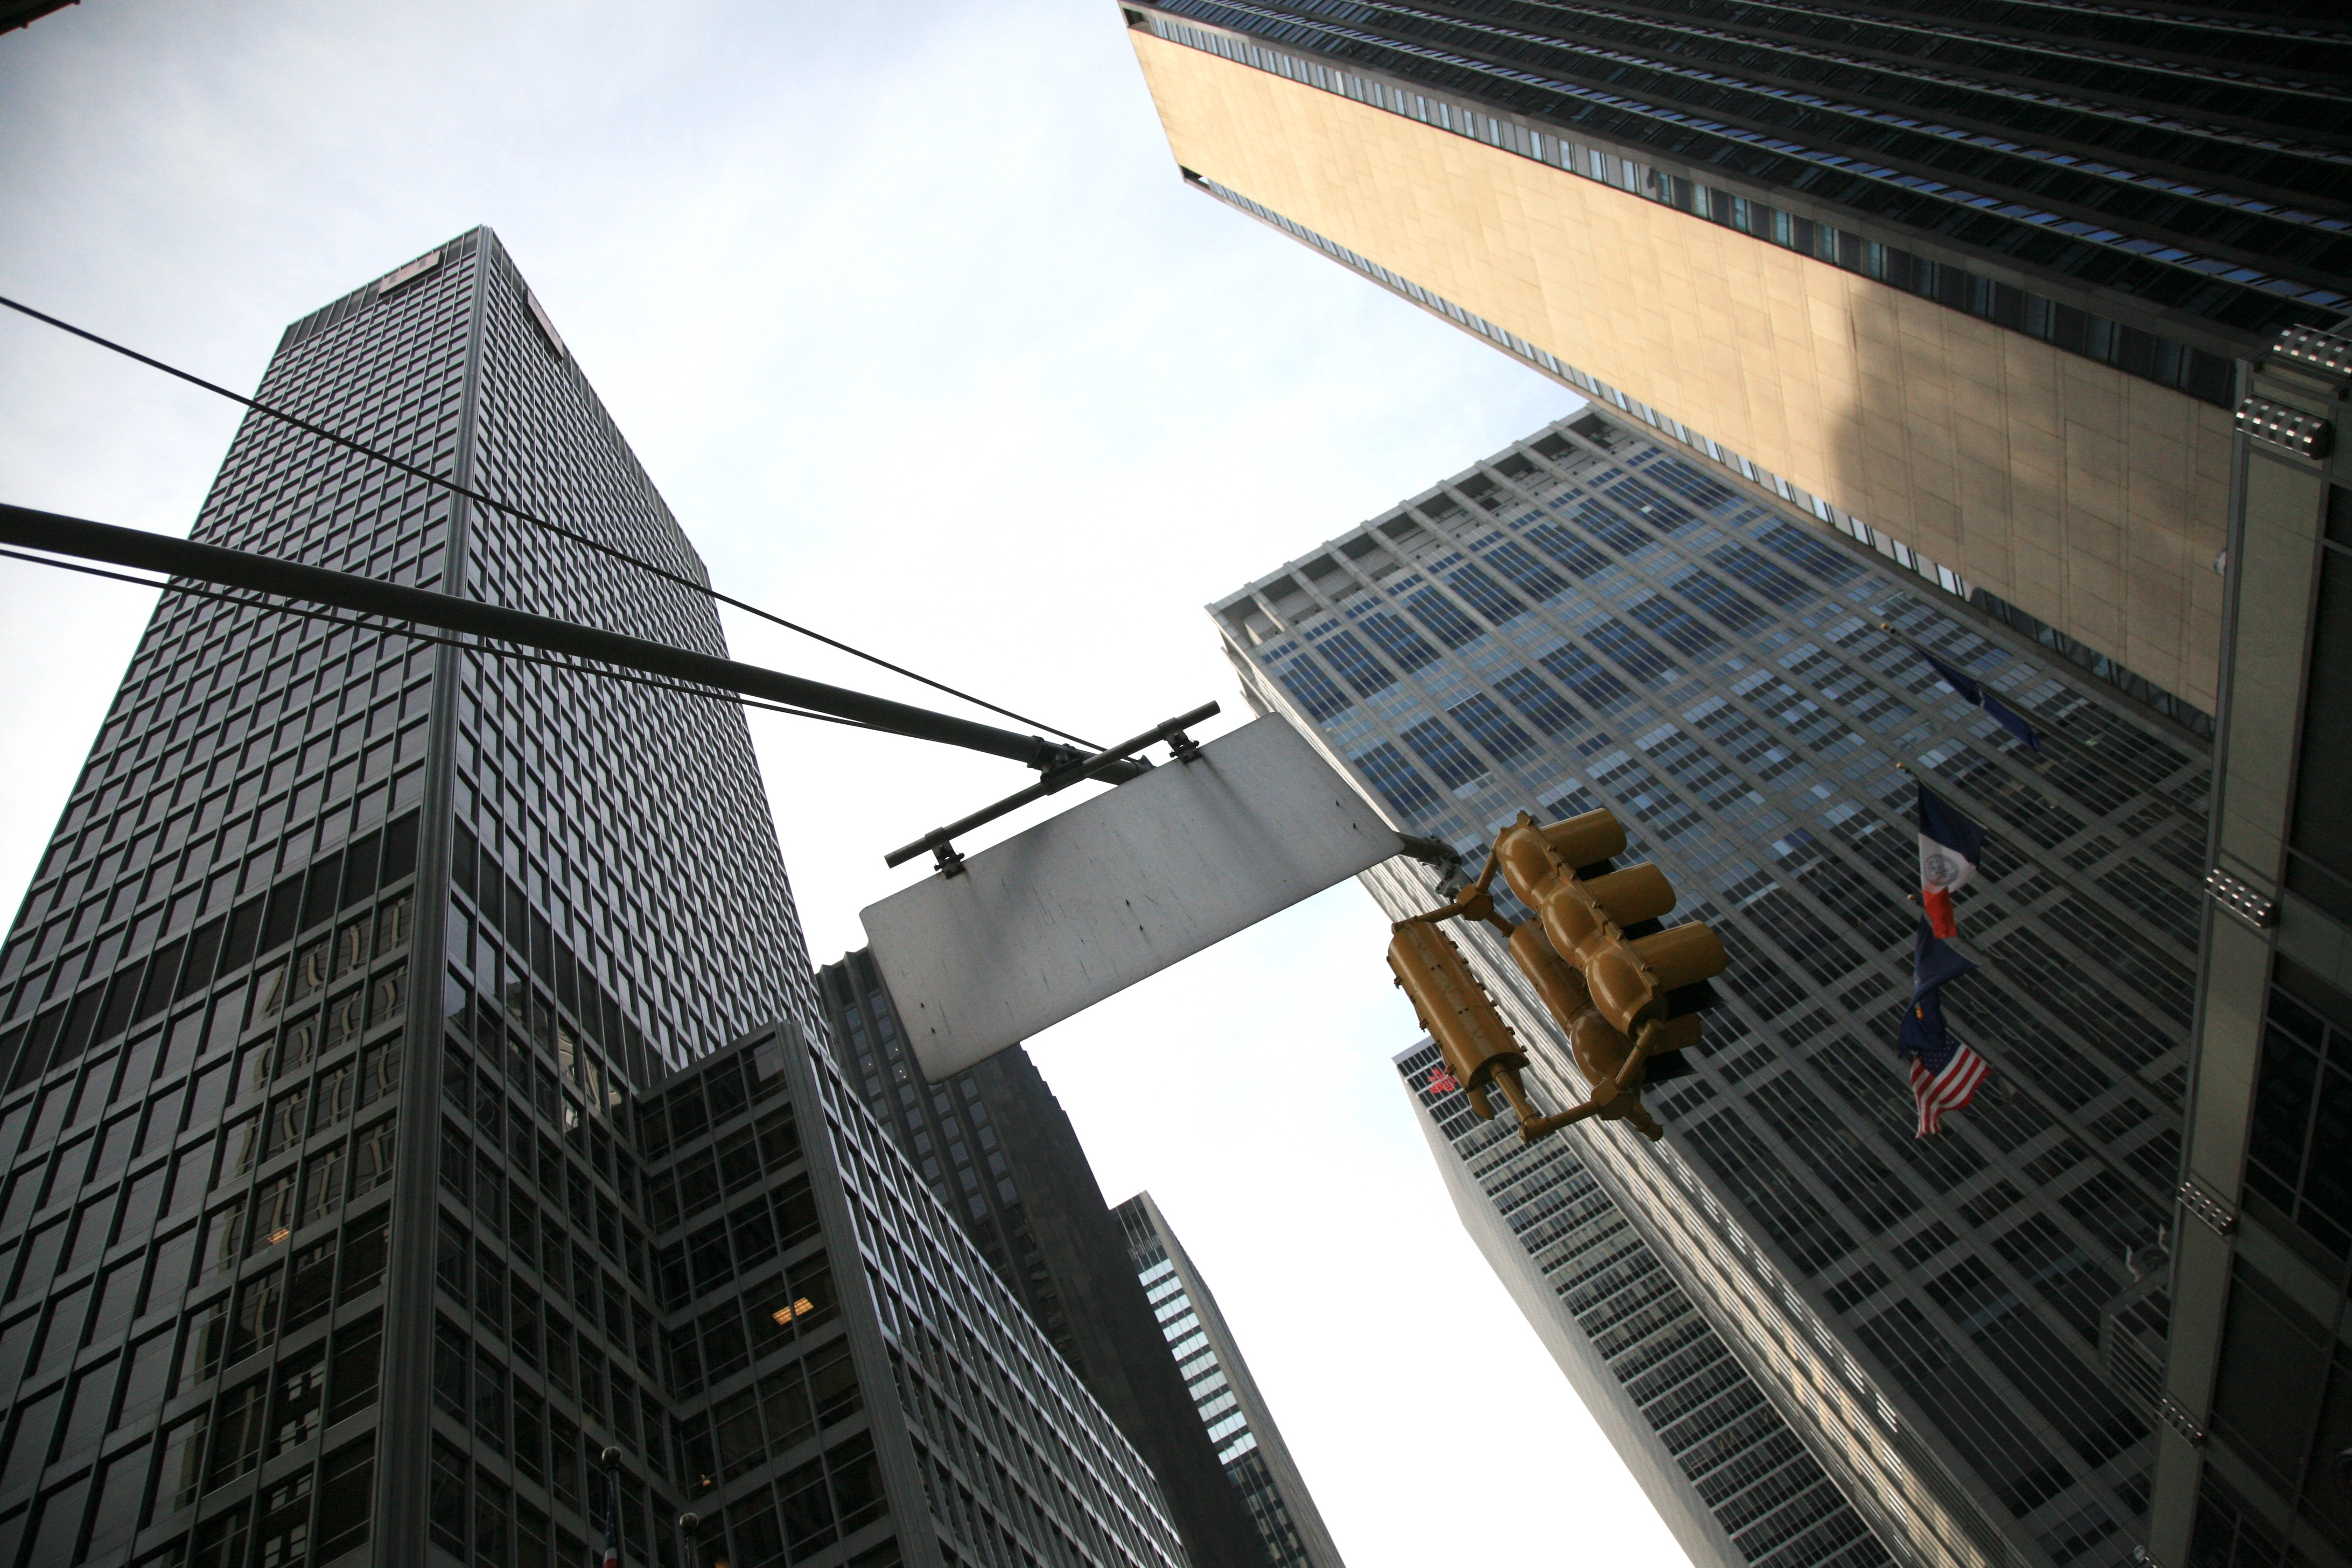
architecture, building, city, skyscraper, manhattan, downtown, line, nyc, facade, tower block, newyork, newyorkcity, ny, midtown, metropolis, midtownwest, urban area, human settlement, metropolitan area